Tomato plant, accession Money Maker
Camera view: vertical (180 deg); turntable rotation: 240 degrees
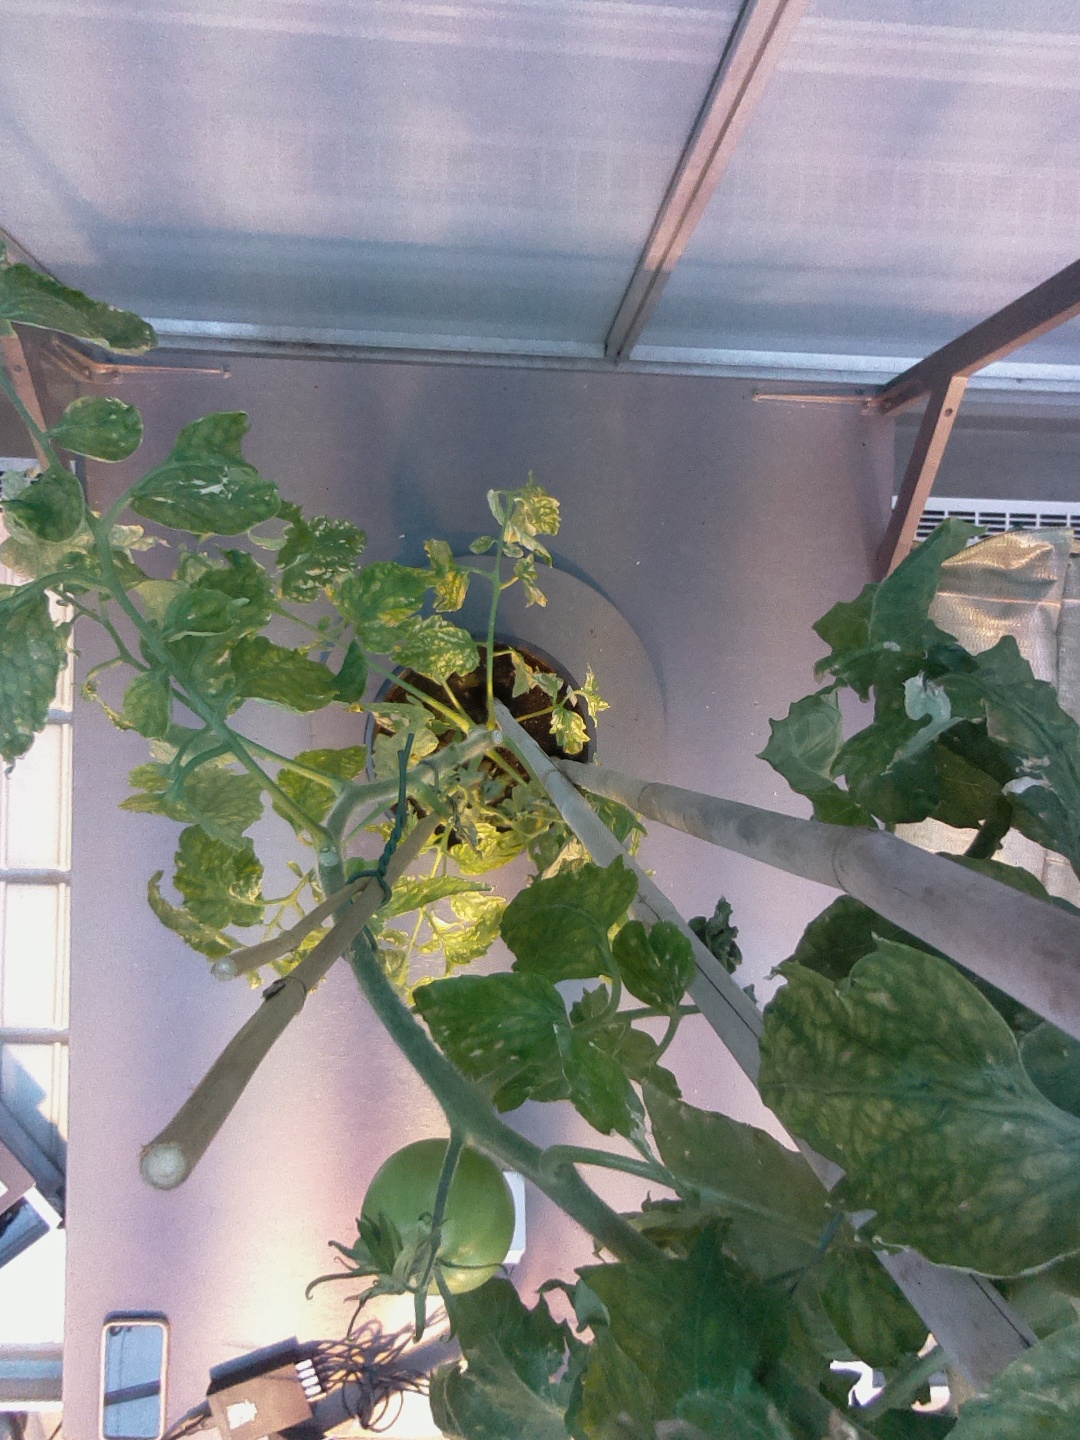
BBCH growth stage 75: 50%-60% of final fruit size